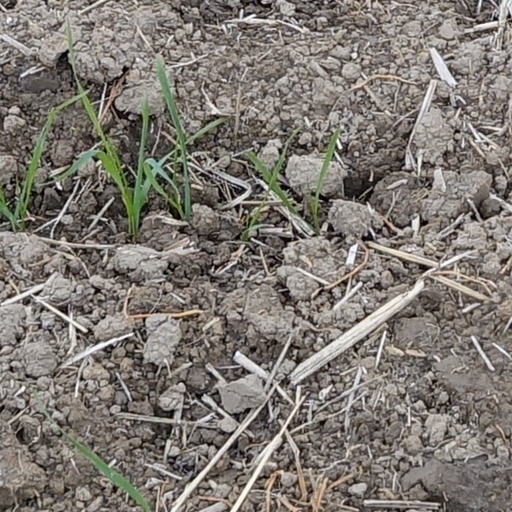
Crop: wheat